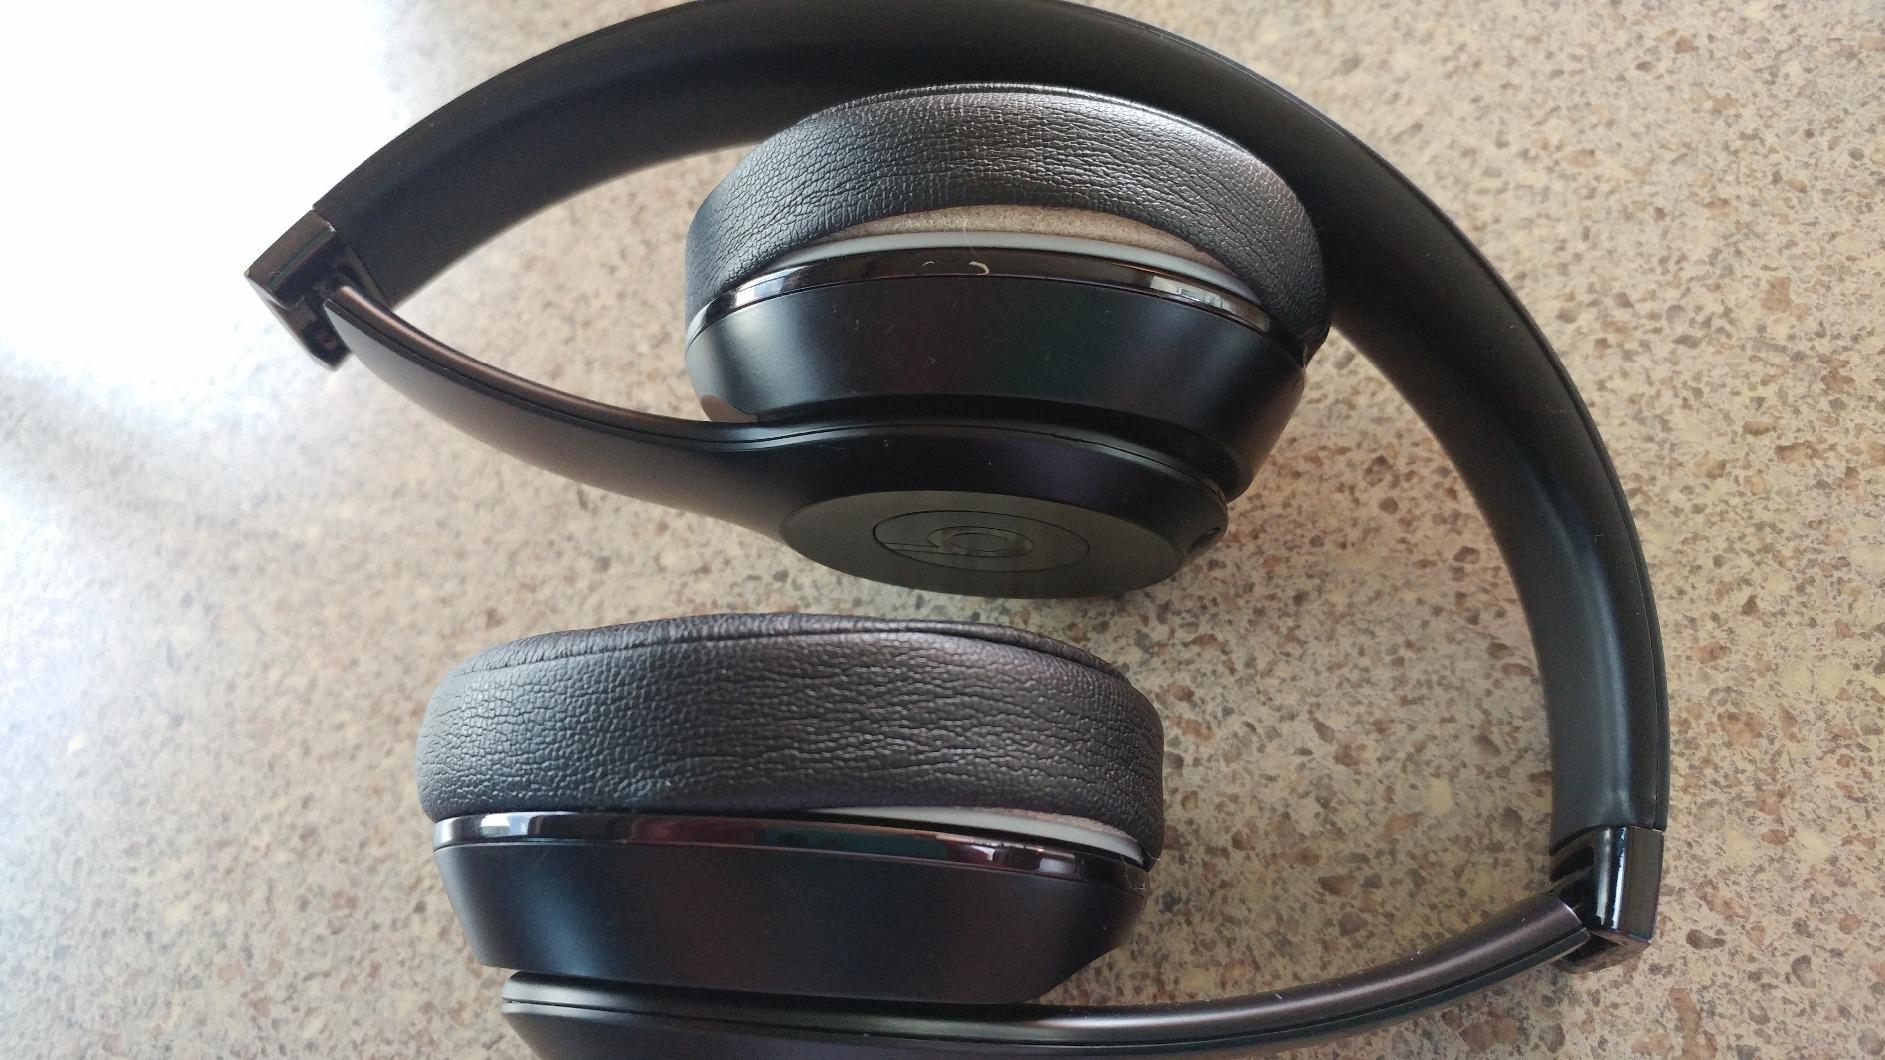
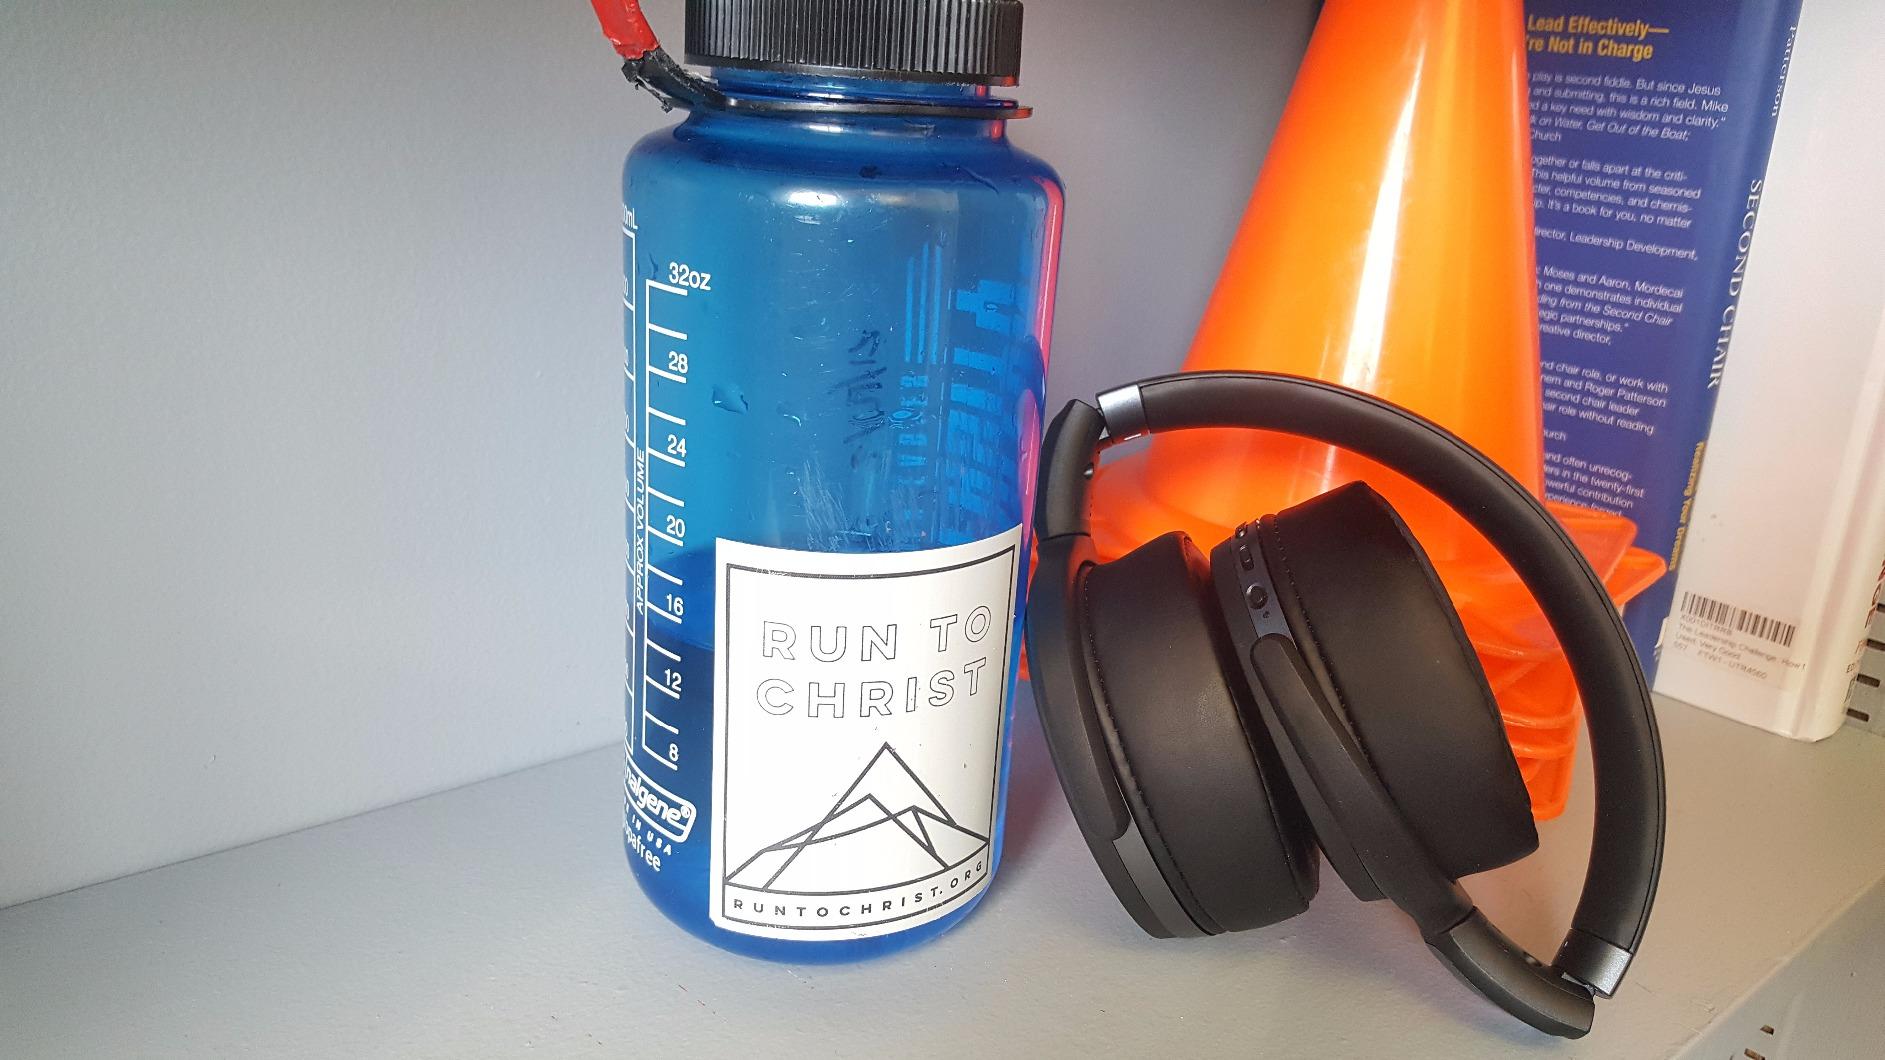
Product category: headphones
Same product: no